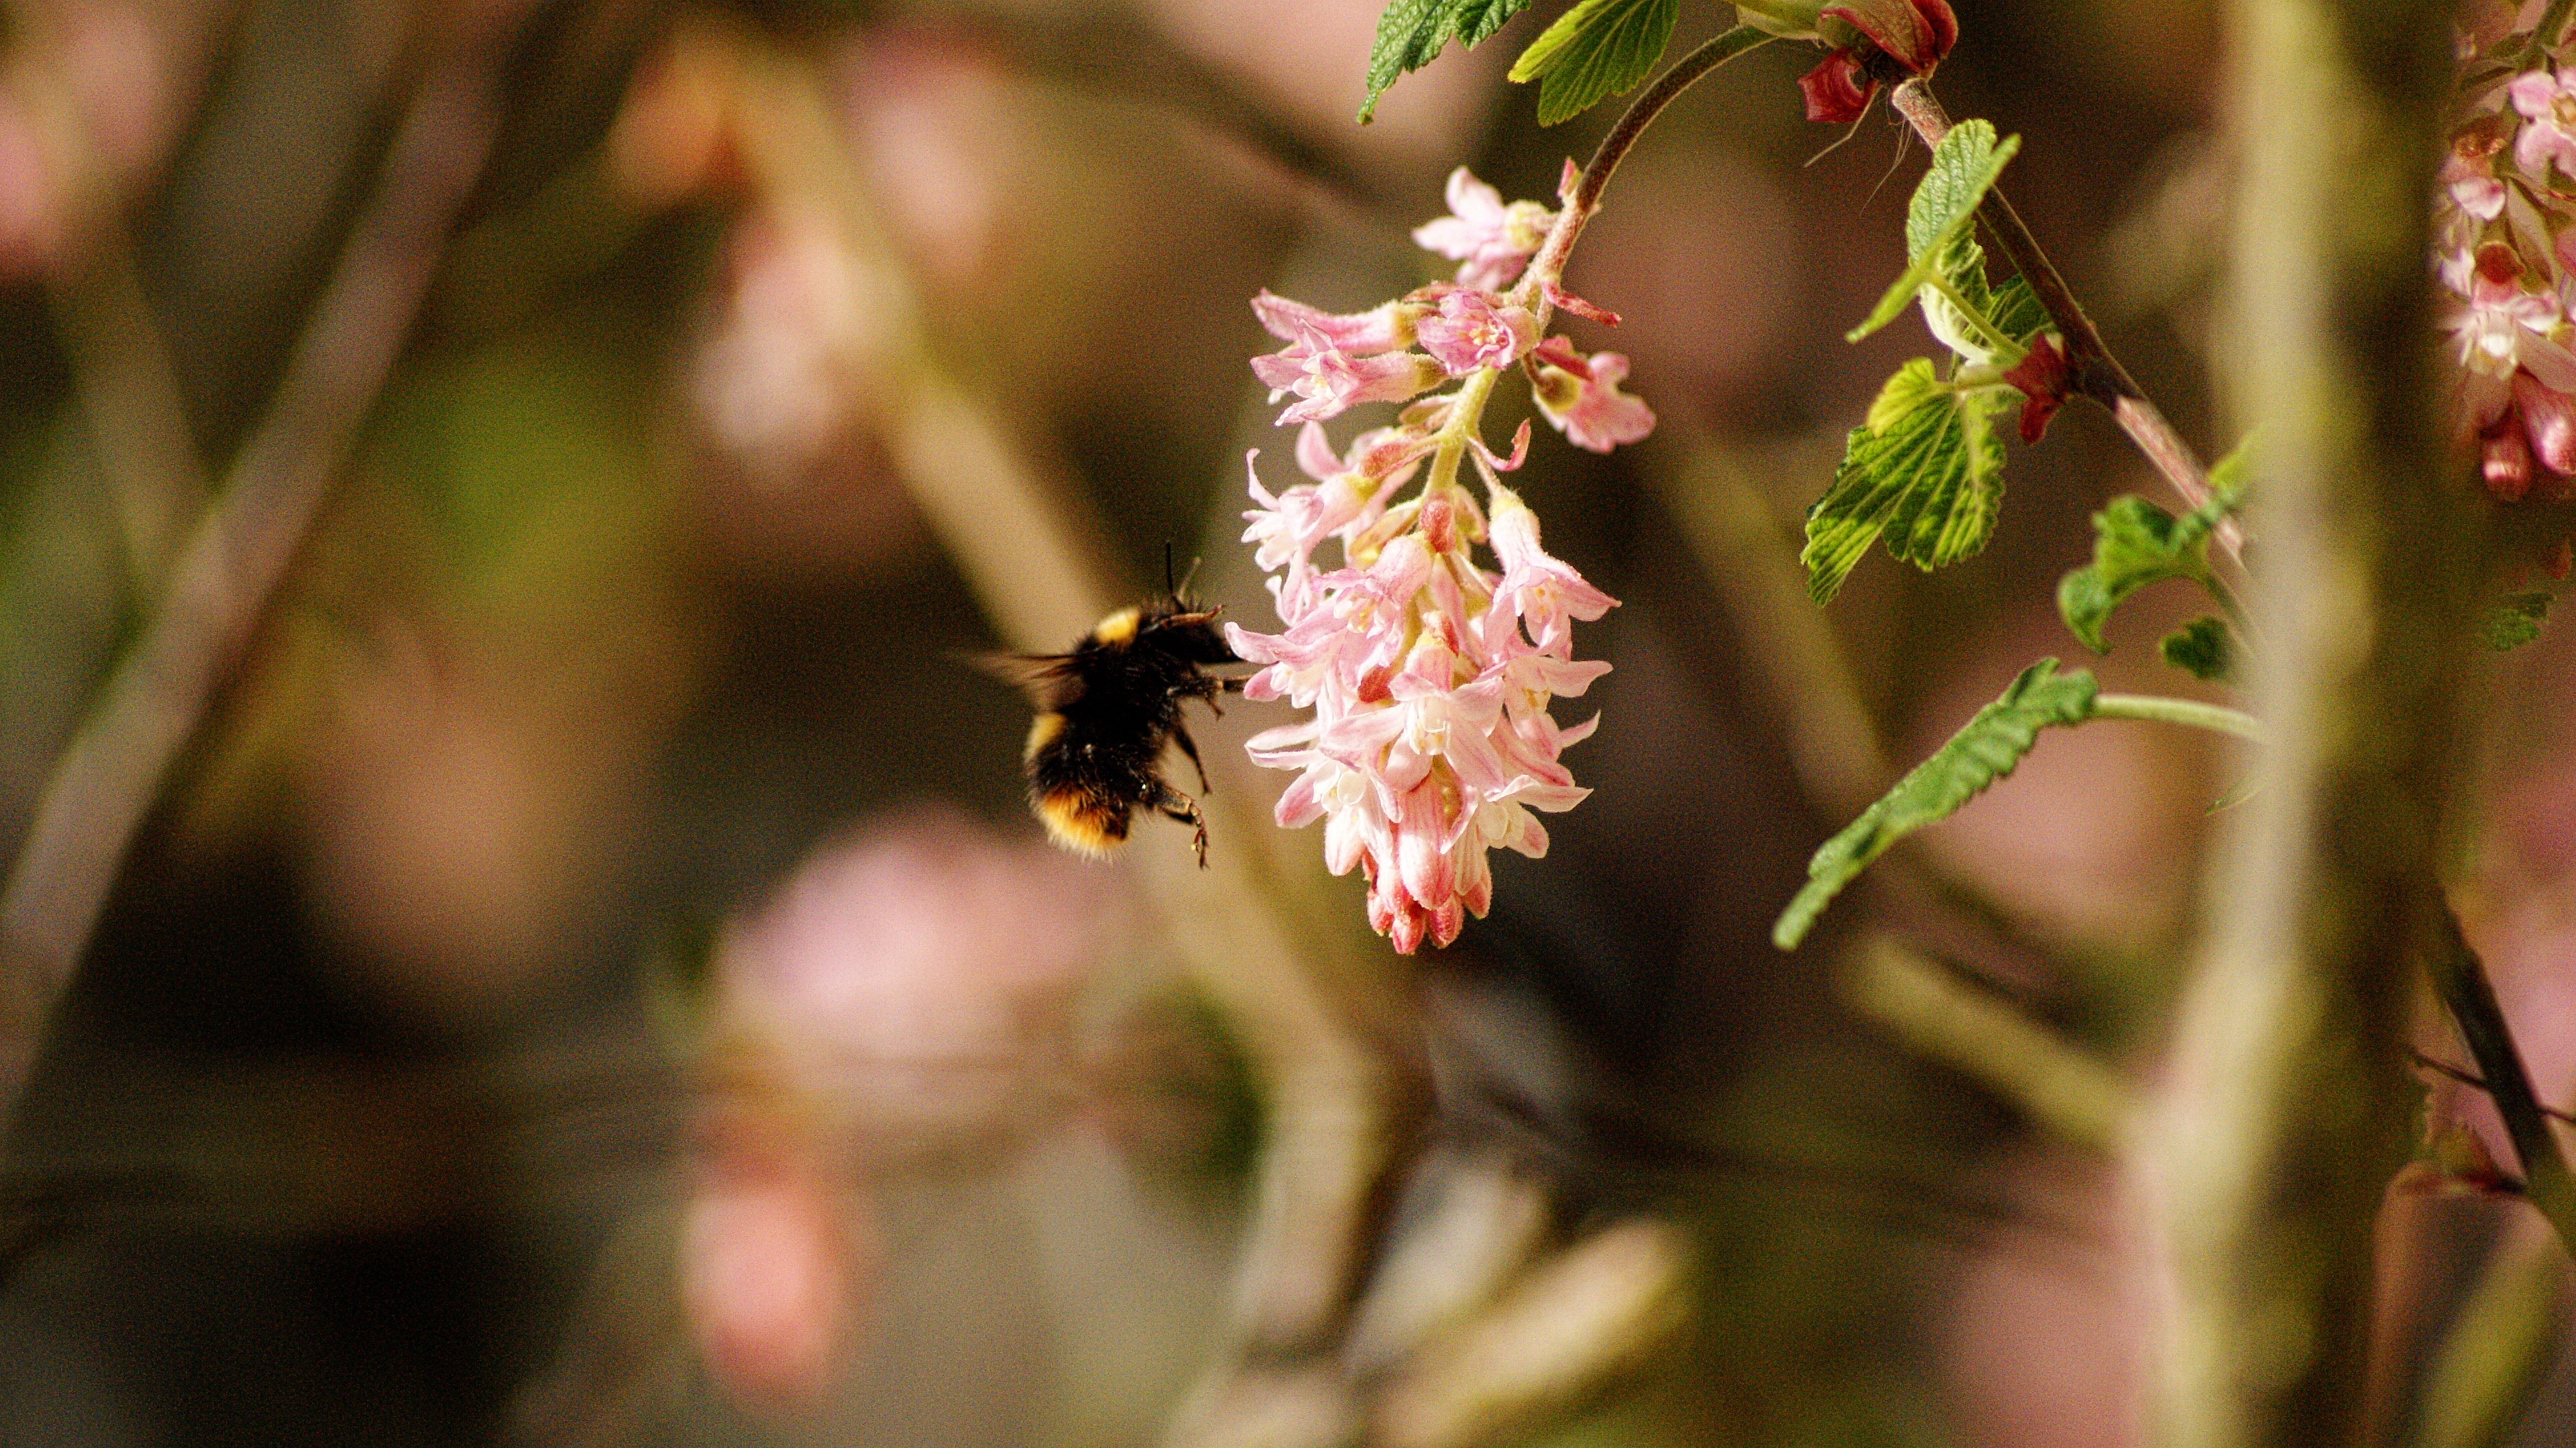
nature, branch, blossom, plant, sun, photography, leaf, flower, spring, insect, autumn, botany, butterfly, flora, fauna, invertebrate, wildflower, close up, bee, insects, nectar, brightness, macro photography, flowering plant, honey bee, bourdon, pollinator, membrane winged insect, gooseberry flower